Presidency of Ulysses S. Grant

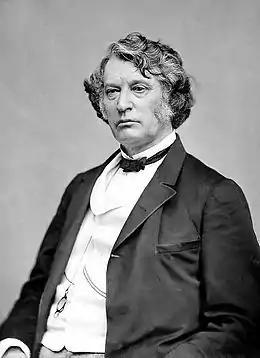
Charles Sumner, Republican Senator from Massachusetts and chair of the Foreign Relations Committee.

In May 1869, Grant, after a cabinet meeting, initiated a process to annex the independent Spanish-speaking Black nation of the Dominican Republic, then known as Santo Domingo. On May 17, Grant ordered the warship USS "Nipsic" to Santo Domingo, and to report on conditions. During the summer of 1869, Grant dispatched Orville E. Babcock, his former "aide-de-camp", to Santo Domingo, to report on island conditions, and to ask Dominican Republic president Buenaventura Báez for terms to buy the island. In mid-September, Babcock returned with the island nation's annexation proposals. Secretary Fish drew up final annexation treaties in line with Babcock's proposals. Babcock returned to the island with the draft treaties. Báez signed the annexation treatys on November 19, 1869, that offered $1.5 million to the Dominican national debt, the annexation of Santo Domingo as an American state, the United States' acquisition of the rights for Samaná Bay for 50 years with an annual $150,000 rental, and guaranteed protection from foreign intervention. On January 10, 1870, the Santo Domingo treaties were submitted to the Senate for ratification.